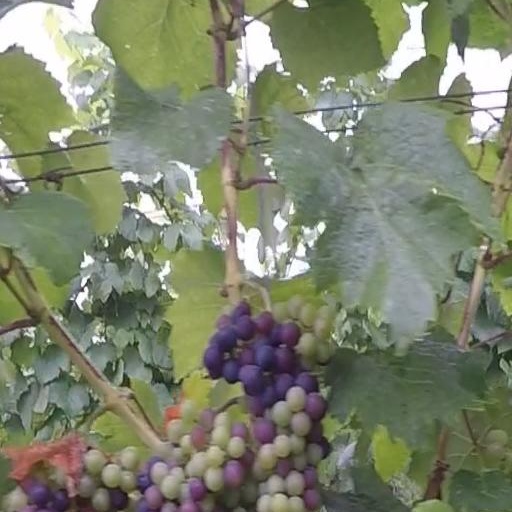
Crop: grape